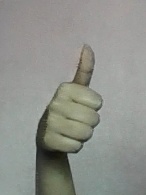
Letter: aleff